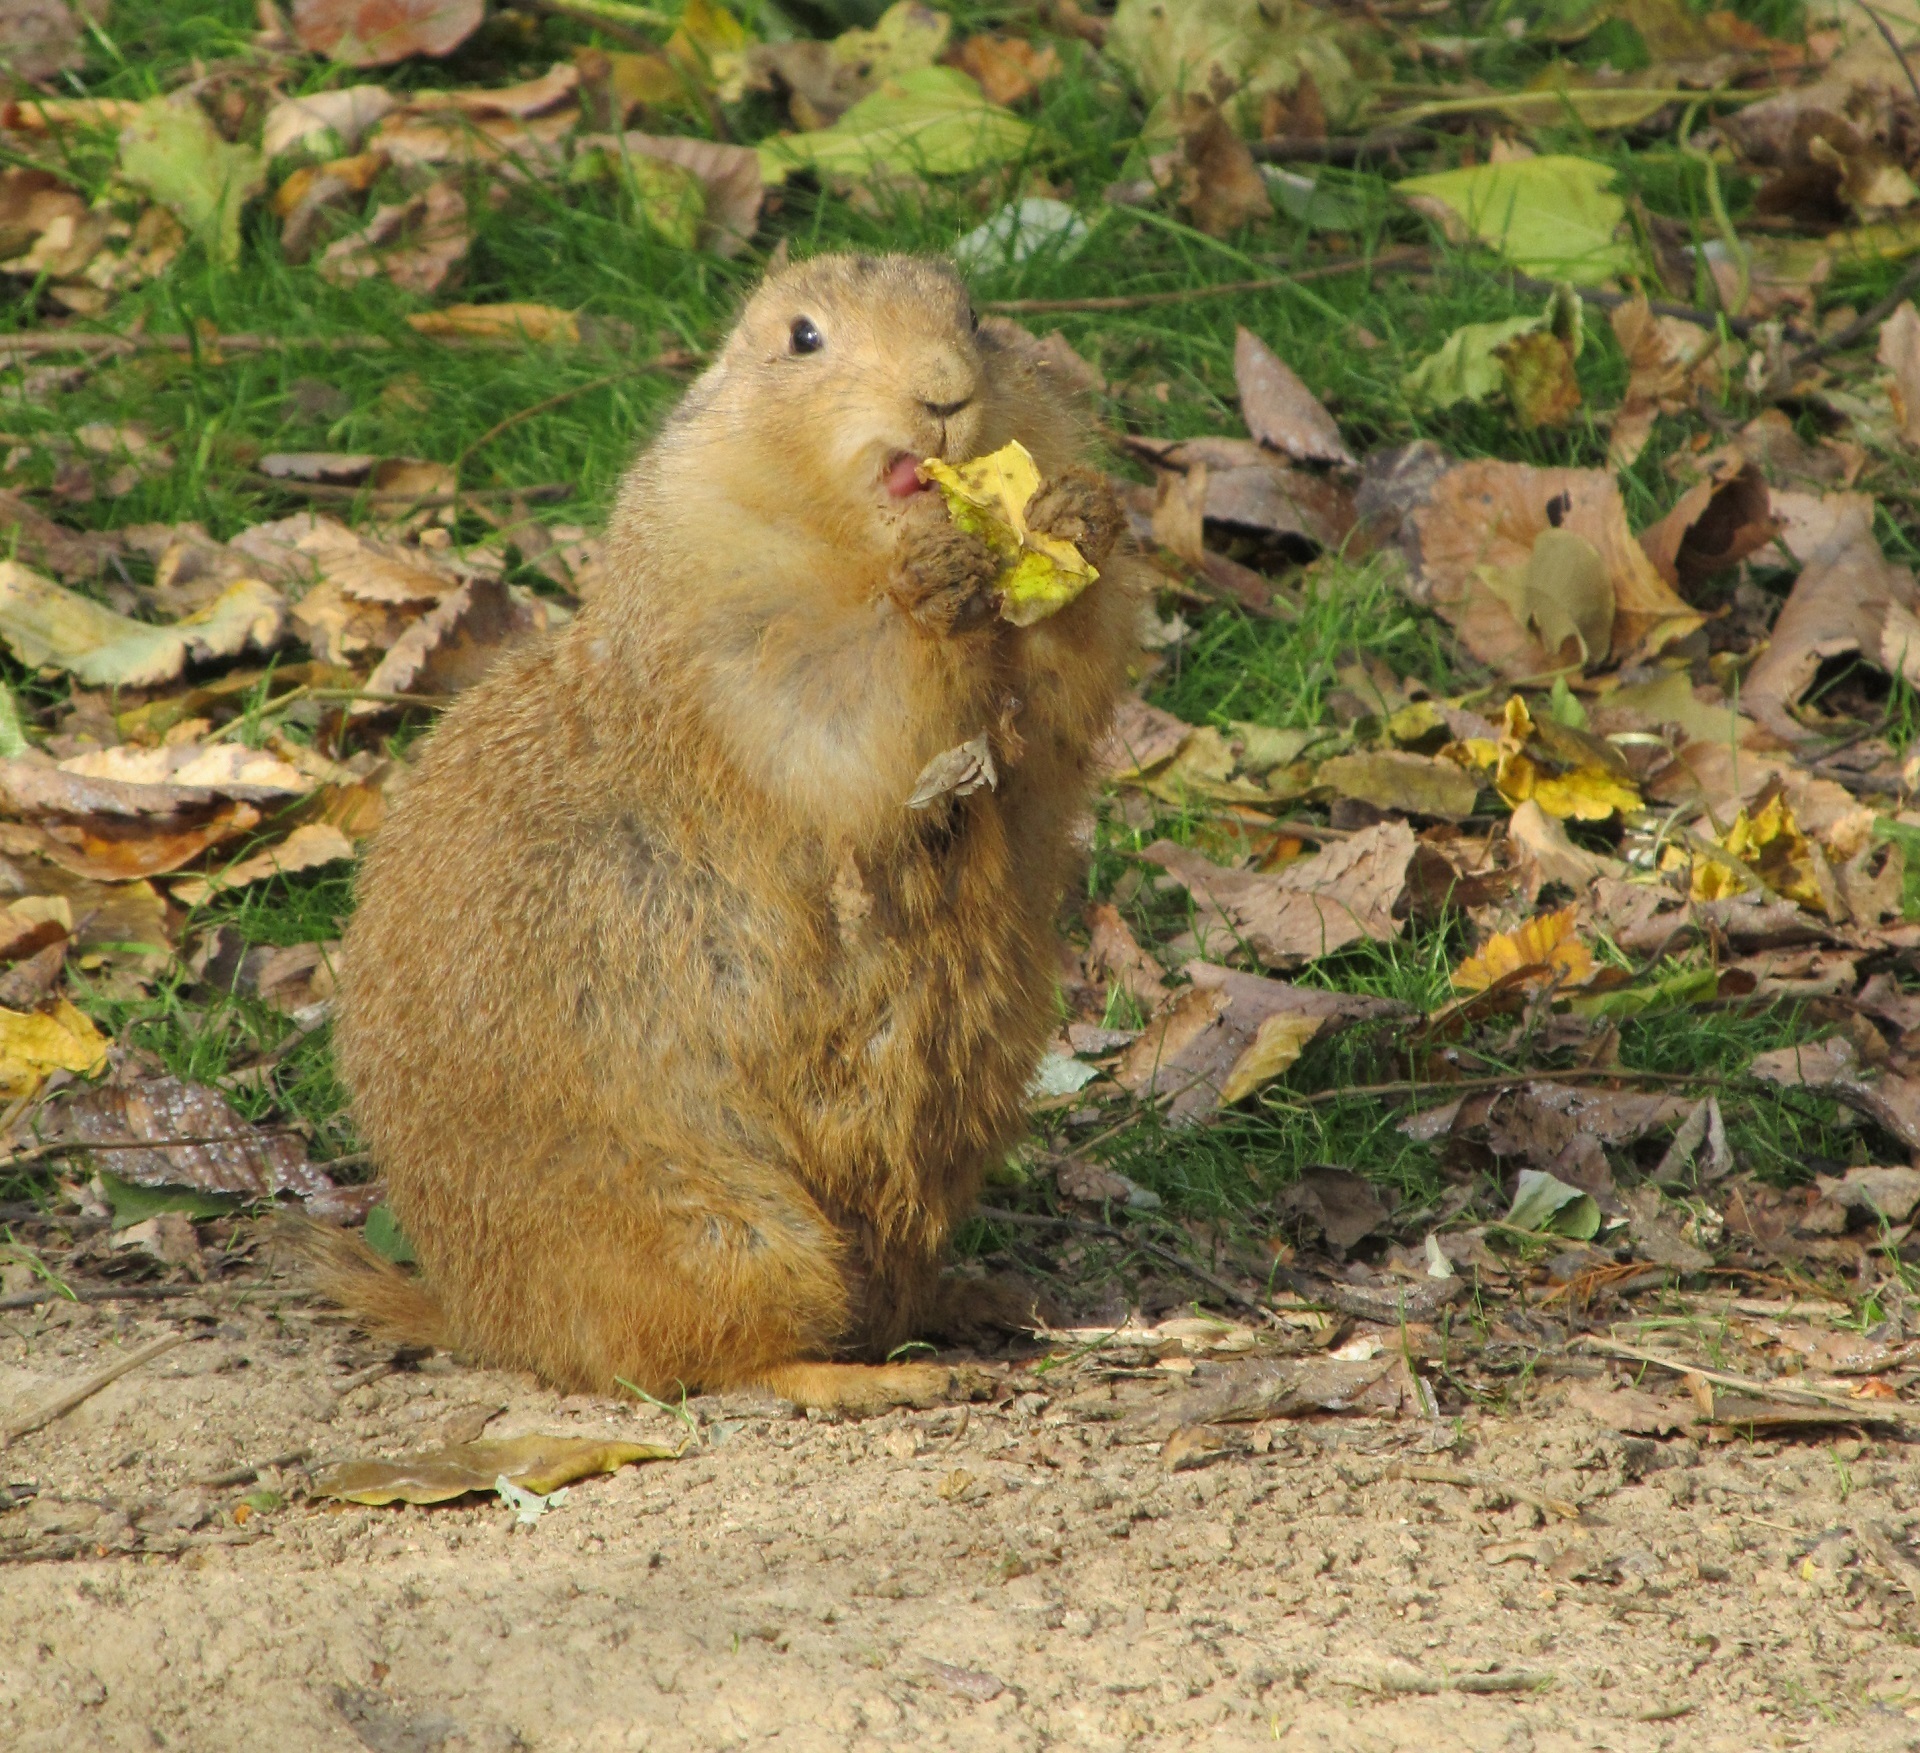
nature, ground, cute, looking, wildlife, wild, zoo, fur, portrait, sitting, small, mammal, squirrel, rodent, fauna, close up, enclosure, outdoors, eating, marmot, organism, prairie dog, terrestrial animal